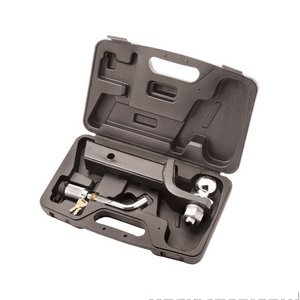
طقم كرة وقاعدة خطاف المقطورة - GMC SAVANA 3500 ( 2009 )
طقم كرة وقاعدة خطاف المقطورة - GMC SAVANA 3500 ( 2009 ) If product description isn't matching, just WhatsApp us – we sell all types of products. إذا لم يكن وصف المنتج مطابقًا، راسلنا واتساب – نحن نبيع جميع أنواع القطع. Brand / الماركة: GMC Part Number / رقم القطعة: '40565 Fitment Details | تفاصيل التركيب Model / السيارة: SAVANA 3500 Variant / النوع: Year(s) / الموديل: Year :- 2009 Fits: SAVANA 3500 – – Year :- 2009 يركب على: SAVANA 3500 – – Year :- 2009 Availability | توفر القطعة القطعة Original موجودة أو نقدر نوفرها بسرعة. نوفر فقط قطع مضمونة لأغلب السيارات. This original part is in stock or can be arranged fast. We only supply verified genuine parts. Price & Fitment | السعر والتركيب السعر ممكن يختلف حسب السيارة. راسلنا واتساب للتأكيد قبل الطلب. Price may vary based on model. WhatsApp us to confirm before placing order. About MHAM | مهام – Trusted Auto Parts Store in Kuwait | محل قطع غيار موثوق في الكويت MHAM Auto موجود في الفروانية – الكويت، متخصصين في بيع قطع غيار السيارات الأصلية أونلاين وداخل الكويت. 📍 Location: Farwaniya, Kuwait 📧 Email: mham.software.team@gmail.com 📞 Phone: +965 509 79677 ✅ نوفر أكثر من 1.2 مليون قطعة غيار سيارات لجميع الأنواع والموديلات، مثل: كمبريسر مكيف (A/C Compressors) تحكم تكييف داخلي (HVAC Panels) محركات الدفع الرباعي (4WD Actuators) بواجي كاملة (Spark Plug Kits) وأكثر من كذا بكثير... جميع القطع أصلية أو نفس الأصلي OEM ومضمونة من ناحية الجودة والأداء. مناسب للمستهلك العادي أو الورش والميكانيكيين. ✅ إذا تبحث عن قطع غيار سيارات في الكويت، MHAM Auto هو وجهتك الموثوقة.
Brand: GMC
Category: Vehicles & Parts > Vehicle Parts & Accessories > Motor Vehicle Parts > Motor Vehicle Towing > Trailer Hitches